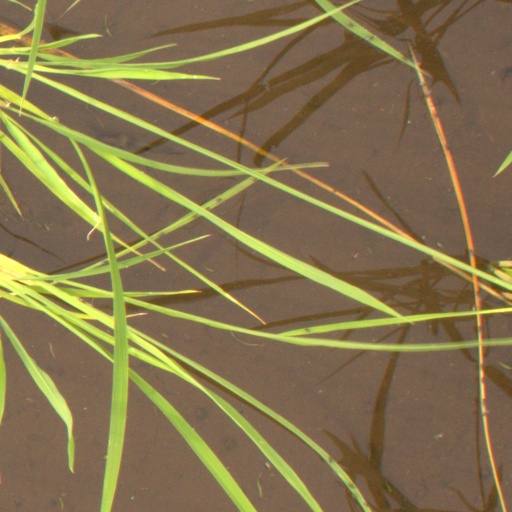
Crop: rice